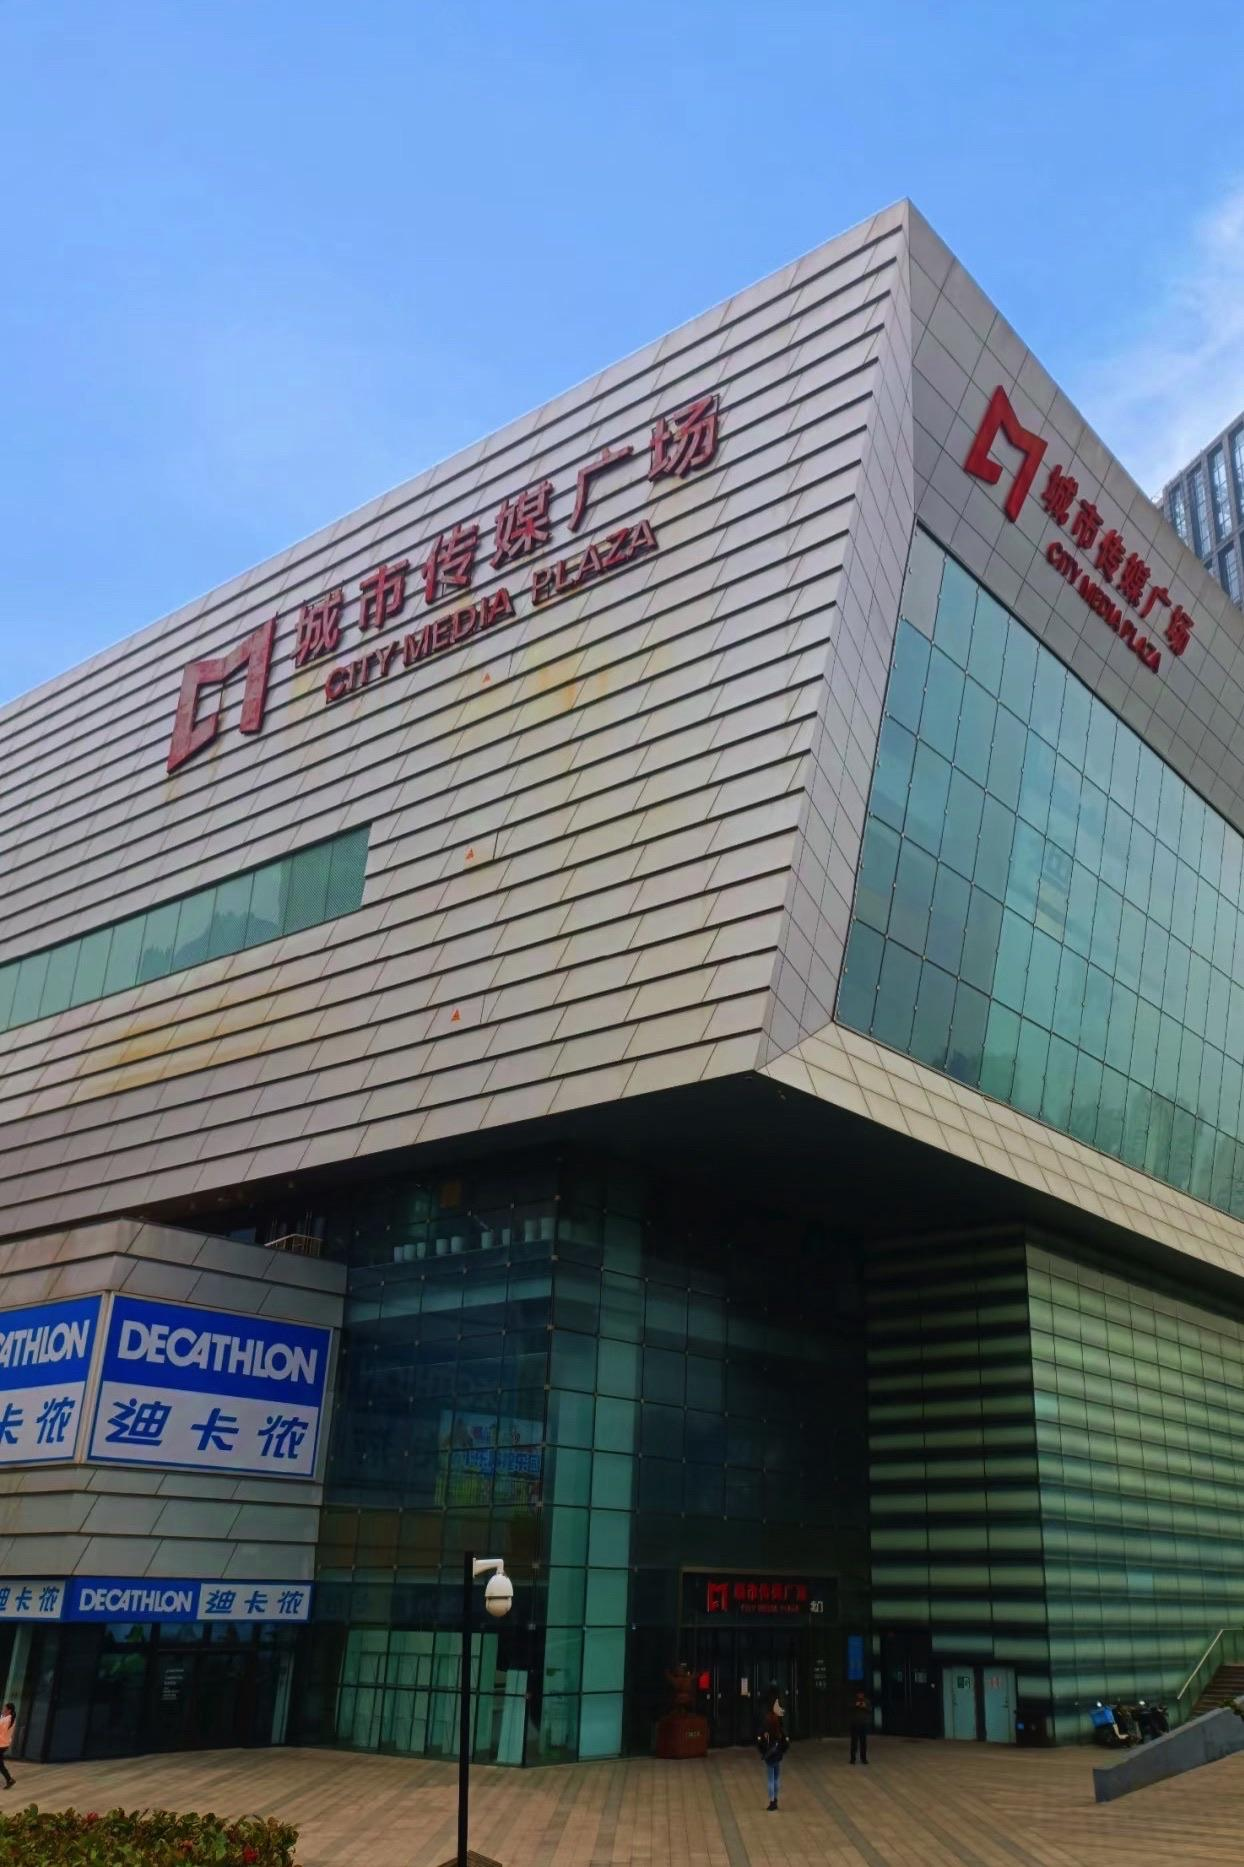
地标名称：城市传媒广场
所在城市：青岛市·黄岛区